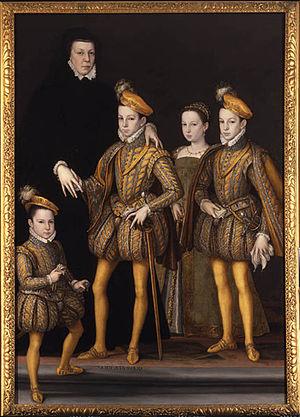
31 janvier : fermeture des États généraux d’Orléans précédent. L’ordonnance d’Orléans, rédigée par le chancelier Michel de L’Hospital, et enregistrée par le Parlement de Paris le 13 septembre, accorde la liberté de culte aux protestants. Elle remet en application certaines prescriptions religieuses.
Jean Bodin, né en 1529 ou 1530 à Angers et mort en 1596 à Laon, est un jurisconsulte, économiste, philosophe et théoricien politique français, qui influença l’histoire intellectuelle de l’Europe par ses théories économiques et ses principes de « bon gouvernement » exposés dans des ouvrages souvent réédités. La diffusion du plus célèbre d'entre eux, Les Six Livres de la République, n'a été égalée que par De l'esprit des lois de Montesquieu. En économie politique, il perçoit les dangers de l'inflation et élabore la théorie quantitative de la monnaie à l'occasion d'une controverse avec Monsieur de Malestroit. Enfin, il établit une méthode comparative en droit et en histoire qui fécondera les travaux de Grotius et Pufendorf.
Le grand tour de France est le voyage que Catherine de Médicis fait entreprendre au roi Charles IX à travers la France pour lui faire découvrir son royaume, qui vient d'être ravagé par la première guerre de religion. Le départ de cette grande aventure débute à Paris le 24 janvier 1564 et se termine par le retour dans la capitale le 1ᵉʳ mai 1566. Accompagné de sa famille, le roi accomplit près de 4 000 kilomètres sur des zones périphériques du royaume. Il part vers l'Est, longe les frontières de l'Est jusqu'en Provence, tourne vers l'Ouest jusqu'à l'océan Atlantique en Gascogne, remonte vers le Val de Loire et termine son périple dans le Bourbonnais.